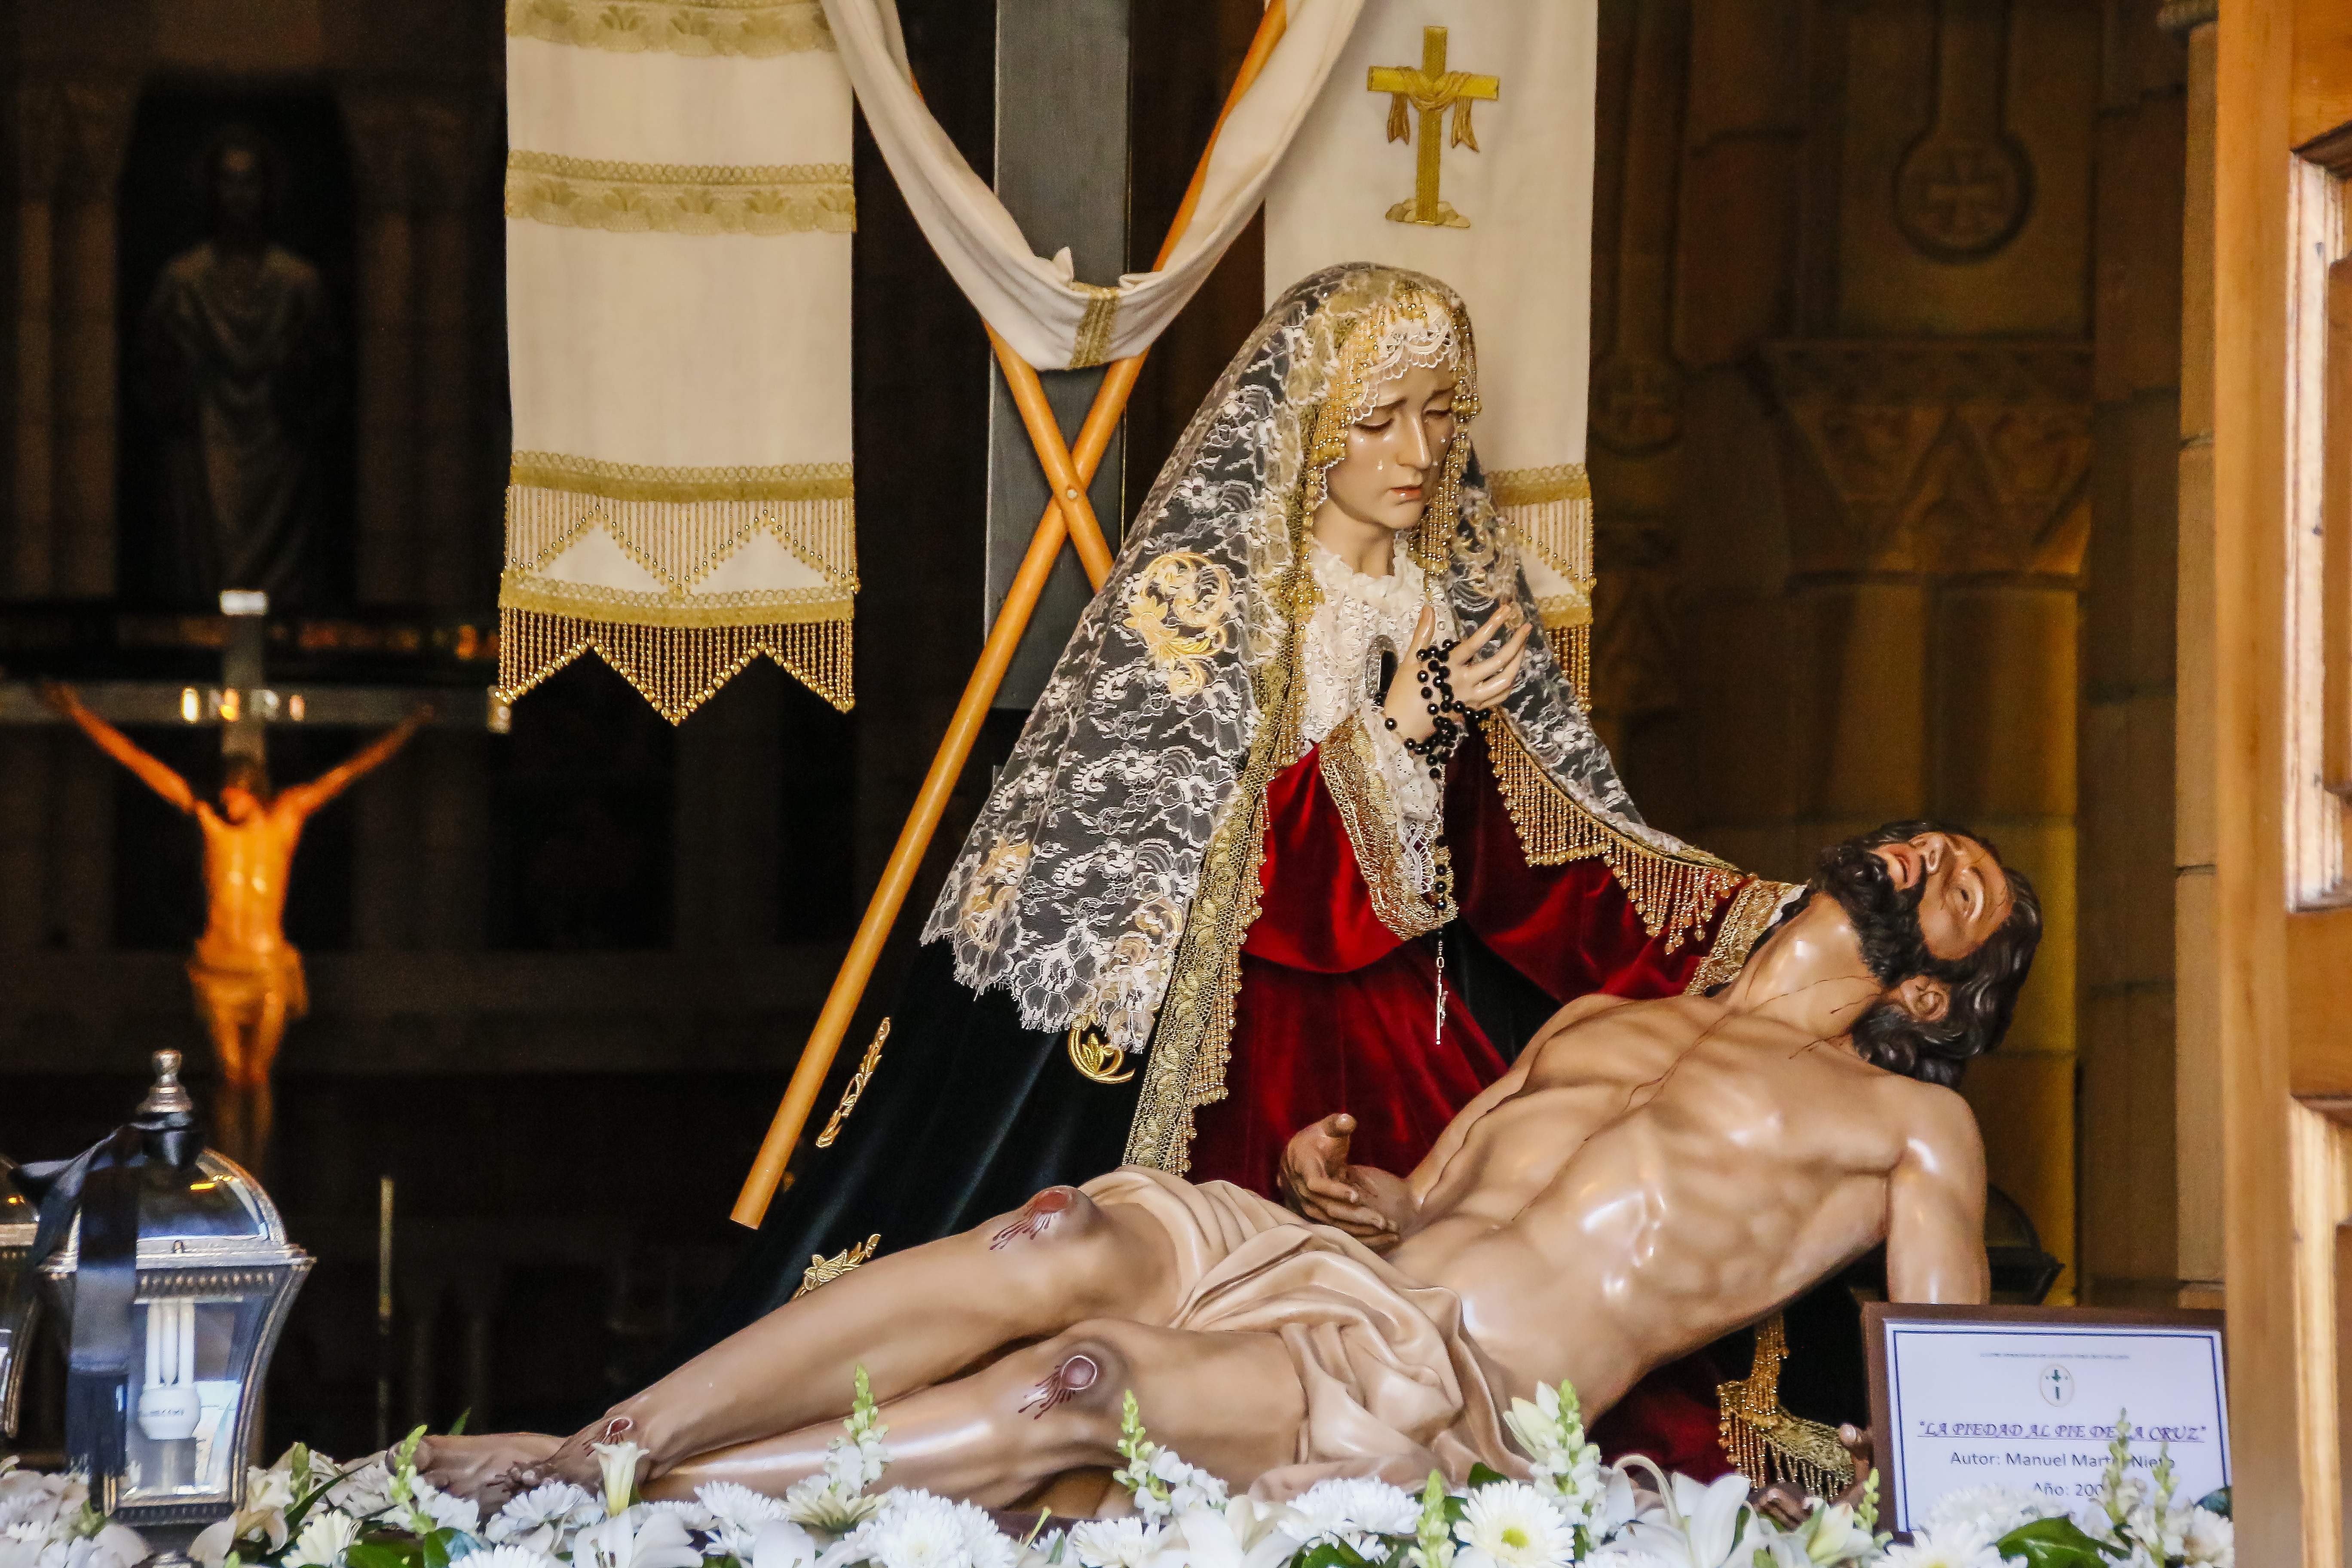
step, lantern, sailing, father, religion, death, sculpture, christ, crucified, festival, spain, passion, cruz, easter, tradition, traditional, arrest, procession, brother, mythology, forgiveness, calvary, sacrifice, catholics, beliefs, brotherhood, believer, nazarene, sisterhood